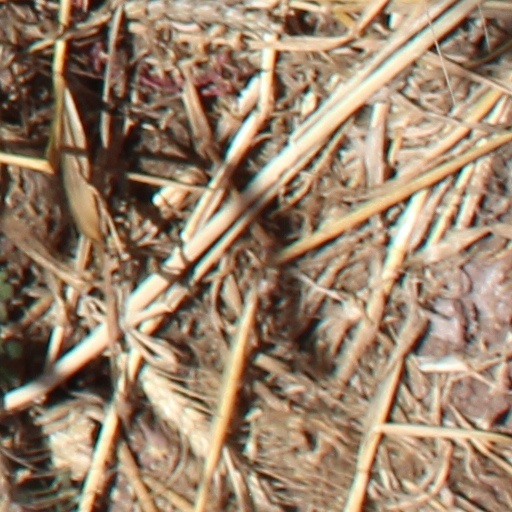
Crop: wheat